Viola Desmond

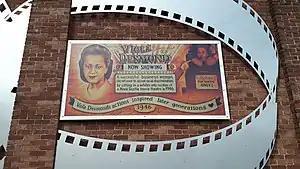
Roseland film theatre

There were no segregation laws for movie theatres in Nova Scotia, and the theatre had no sign telling its patrons about the policy, but main floor seats were reserved for white patrons, a discriminatory practice permitted in all Canadian provinces. Desmond was sold a ticket to the balcony. Unaware of the segregation and, being nearsighted, she went to sit in the floor section to be close to the screen. When she was asked to move, she realized what was happening, and refused to move because she had a better view from the main floor. When she requested to exchange her balcony ticket to the main floor for an additional cost, she was refused and forcefully removed from the theatre which caused an injury to her hip. She was also arrested and spent 12 hours in jail, and had to pay a $26 fine for tax evasion. The tax on the balcony price of 30 cents was two cents; the tax on the floor price of 40 cents was three cents. She was convicted of depriving the government of one cent in tax. Desmond was kept in jail overnight and was never informed about her right to legal advice, a lawyer, or bail.